Martin Fillo

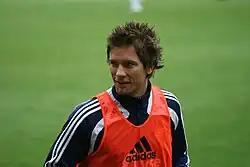
Fillo warming up with Viking in 2008

Martin Fillo (born 7 February 1986) is a Czech professional footballer who plays as a right winger.